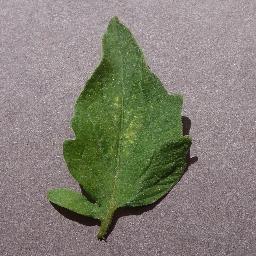
Label: Tomato___Spider_mites Two-spotted_spider_mite